Denham Court (homestead)

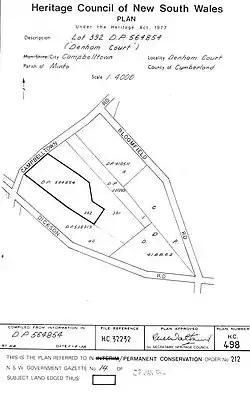
Heritage boundaries

Denham Court is a heritage-listed former residence and farm estate and now residence located at 238 Campbelltown Road, Denham Court, New South Wales, an outer suburb of Sydney Australia. It was designed by John Verge and built from 1820 to 1829. The property is privately owned. It was added to the New South Wales State Heritage Register on 2 April 1999.